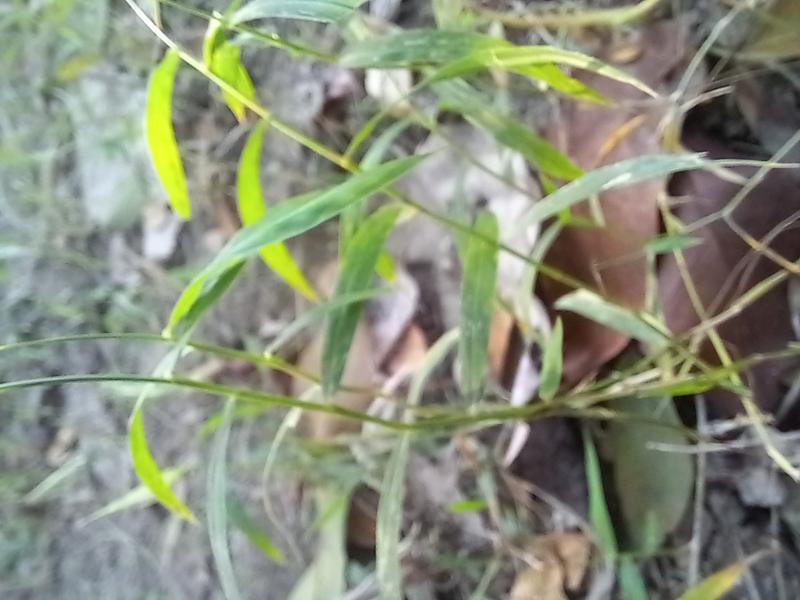
Weed species: Panicum repens